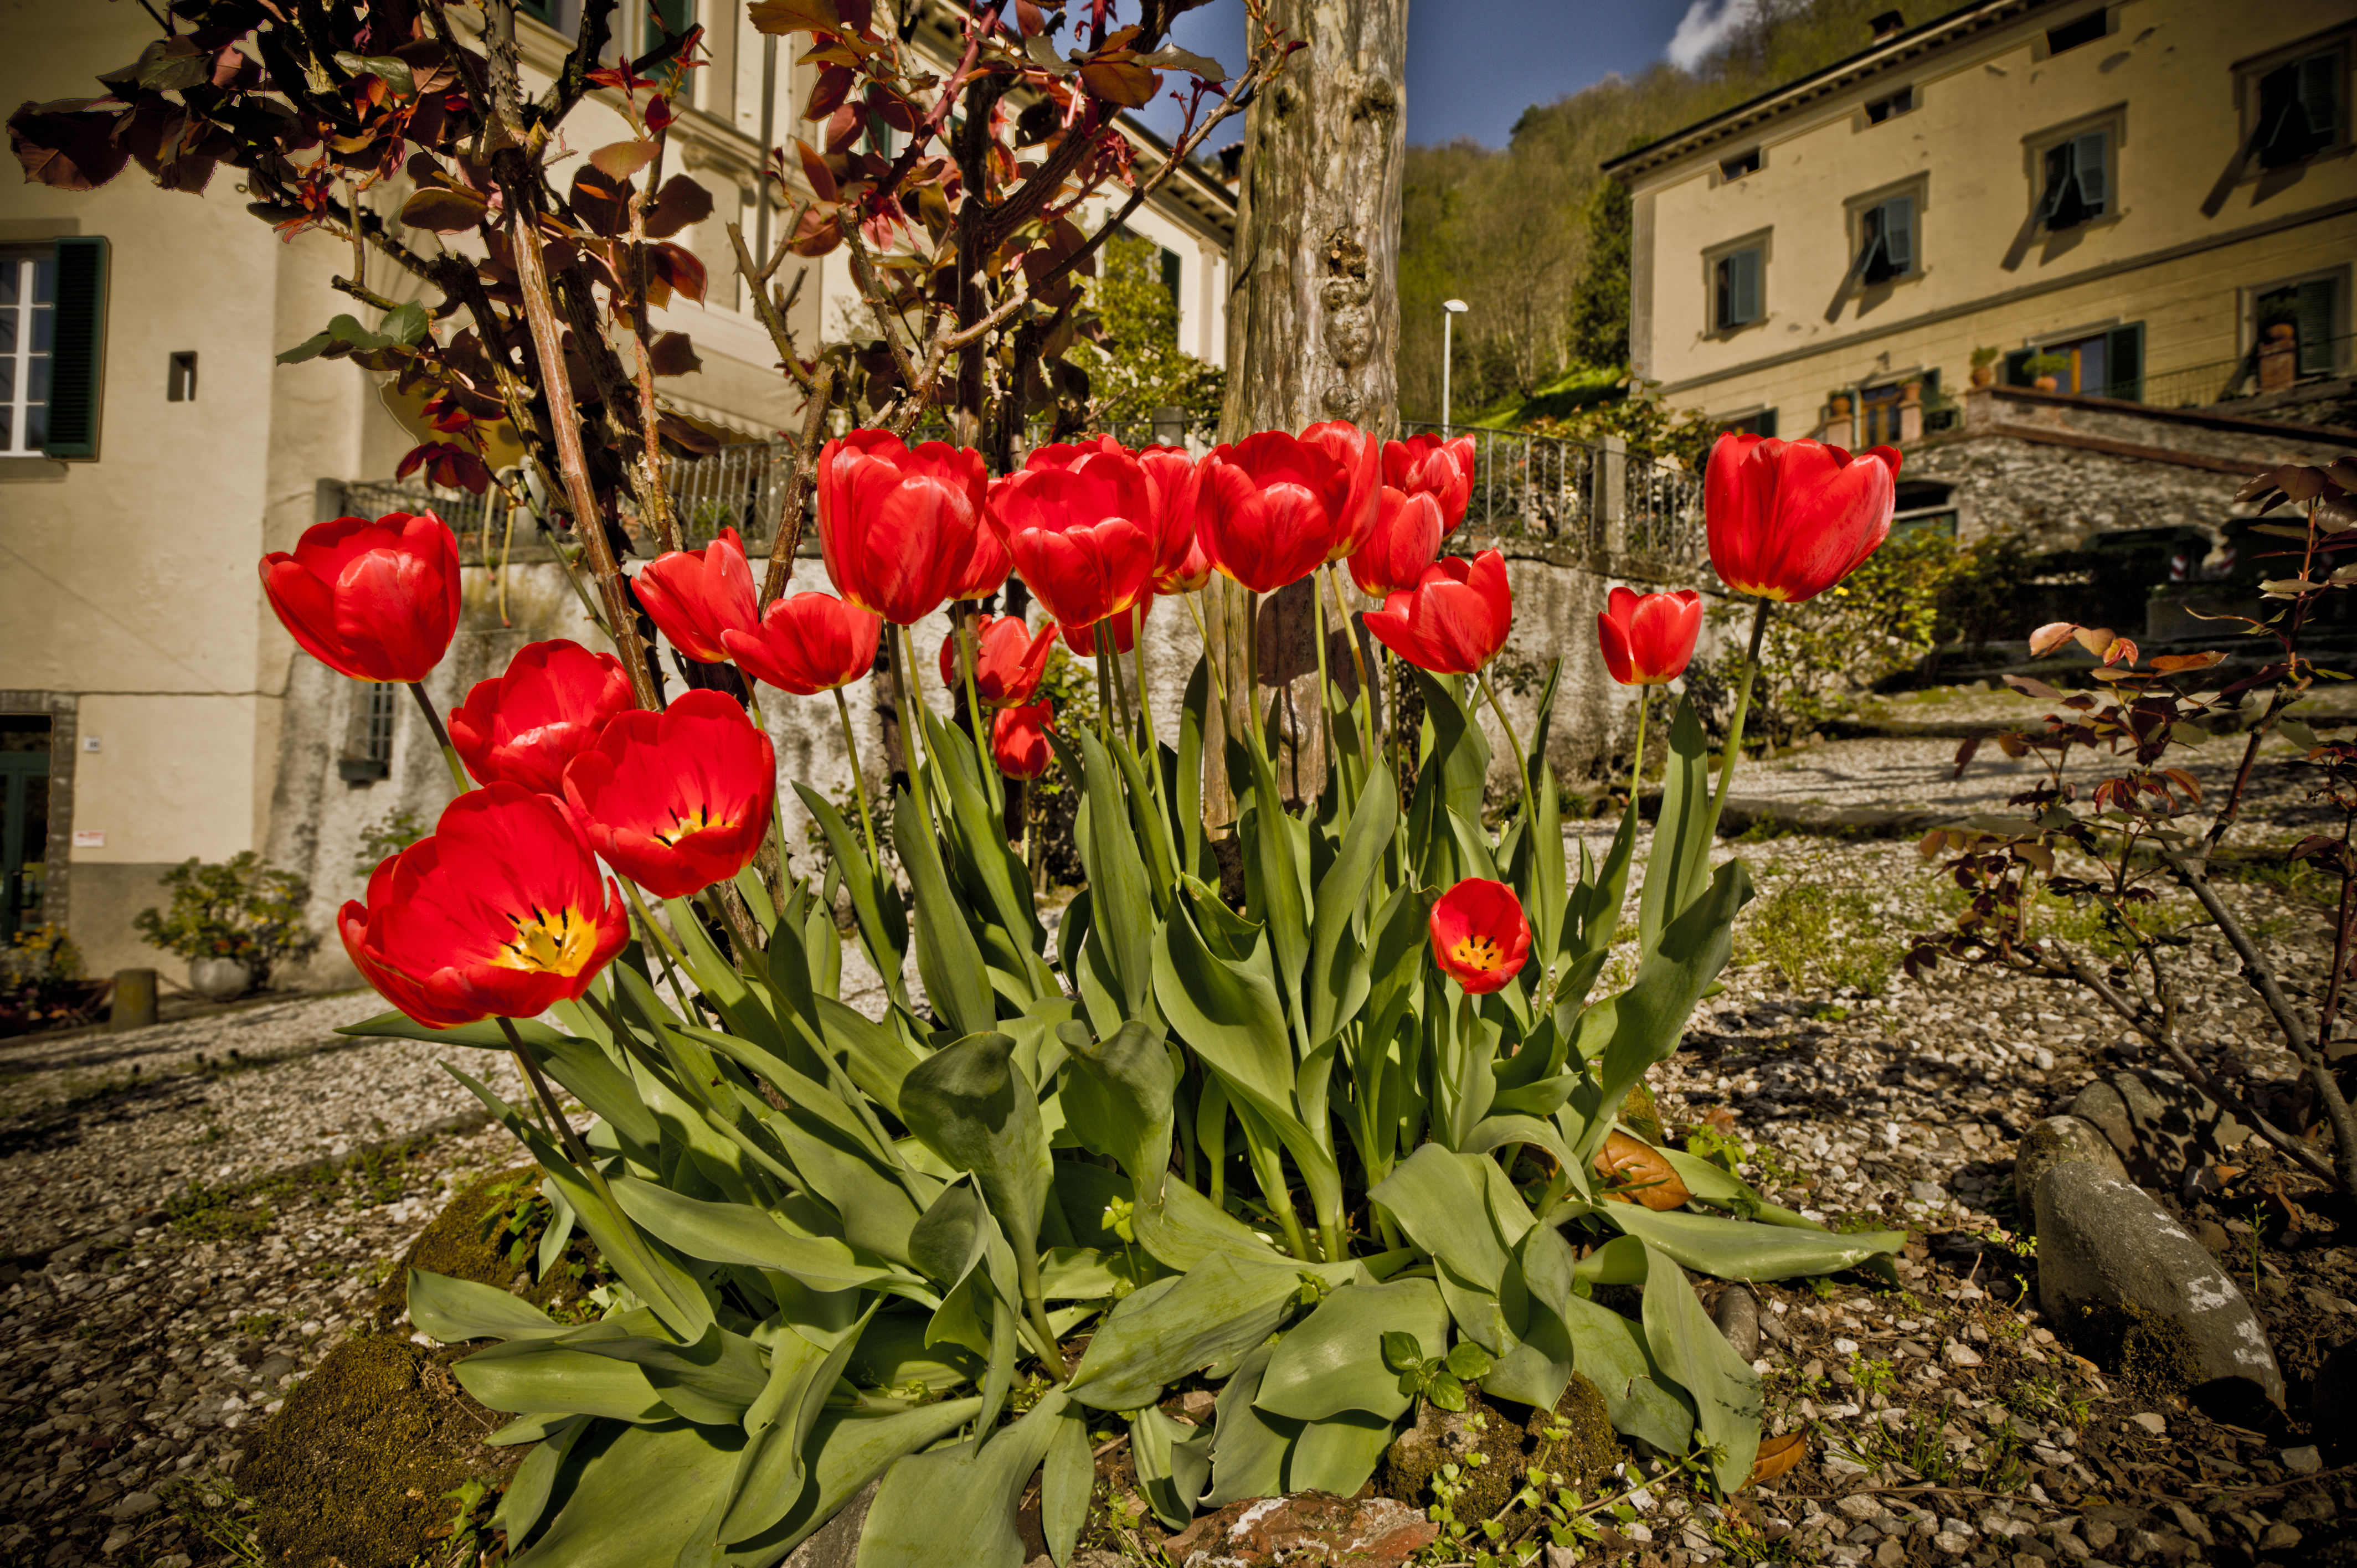
plant, flower, tulip, italy, tuscany, botany, garden, flora, floristry, bagnidilucca, flowering plant, lily family, land plant